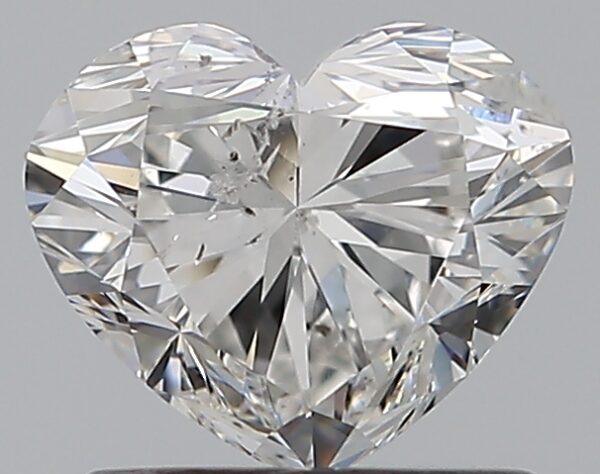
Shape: heart
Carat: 0.96
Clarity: SI2
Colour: F
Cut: VG
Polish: EX
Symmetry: VG
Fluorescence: N
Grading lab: GIA
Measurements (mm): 5.64 x 6.73 x 4.14